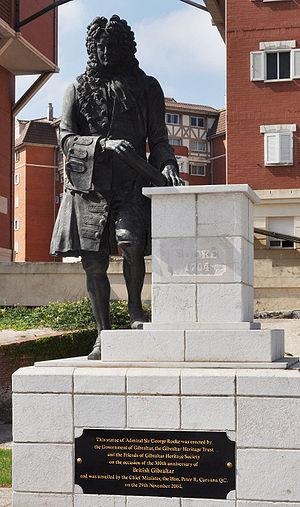
La prise de Gibraltar par les forces anglo-néerlandaises de la Ligue d'Augsbourg s'est déroulée du 1ᵉʳ au 3 août 1704 pendant la guerre de Succession d'Espagne.